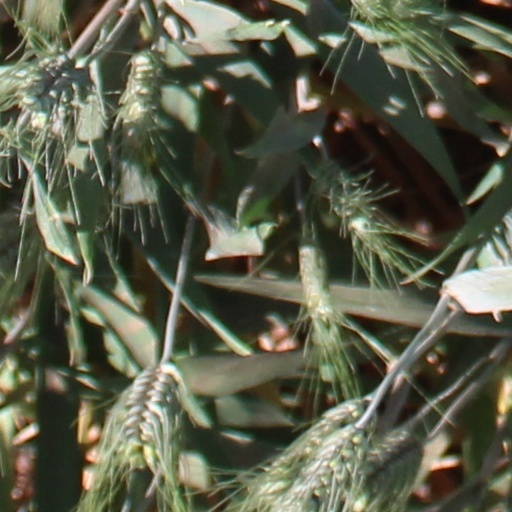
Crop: wheat